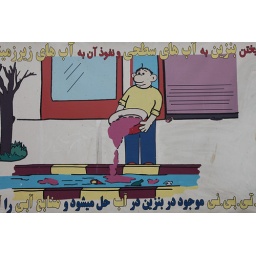
This sign says don't dump your oil in the water